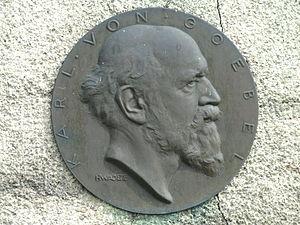
Karl Immanuel Eberhard von Goebel est un botaniste allemand, né le 8 mars 1855 à Billigheim en Bade et mort le 9 octobre 1932 à Munich. Il obtient son doctorat en 1877 avant d'occuper différents postes d'enseignant. Il mène plusieurs expéditions scientifiques dans les Andes.